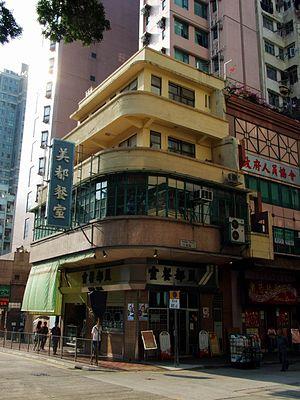
Un Cha chaan teng parfois appelés en anglais cafés de style Hong Kong, est un style de cafétéria originaire de Hong Kong mais qu'on trouve aussi à Macao ou dans le Guangdong. À cause des différentes vagues d'émigrations depuis la fin de la Seconde Guerre mondiale, on les trouve dans les quartiers chinois de pays occidentaux tels que l'Australie, le Royaume-Uni, le Canada ou les États-Unis. Les cha chaan tengs sont réputés pour leurs menus éclectiques et abordables, incluant autant des plats de la cuisine hongkongaise que des recettes issues de la cuisine hongkongaise occidentale. Ils peuvent être comparés aux cafés occidentaux dans leur décoration ordinaire et dans la place dévolue au café et au thé.